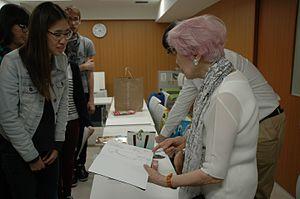
Erico Hanamura, considérée comme l'une des dix plus grandes mangakas vivantes, commente les travaux des étudiants dans le cadre d'une Master class
Eurasiam est un établissement d’enseignement supérieur privé enregistré auprès des Ministères de l’Éducation Nationale français et japonais.